Survey of Scottish Witchcraft

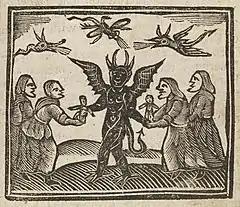
Woodcut image from Newes from Scotland (1591) depicting the devil with Agnes Sampson, one of the witches detailed in the survey

The Survey of Scottish Witchcraft is an online database of witch trials in early modern Scotland, containing details of 3,837 accused gathered from contemporary court documents covering the period from 1563 until the repeal of the Scottish Witchcraft Act in 1736. The survey was made available online in 2003 after two years of work at the University of Edinburgh by Julian Goodare, now a professor of history at the University of Edinburgh, and Louise Yeoman, ex-curator at the National Library of Scotland, now a producer/presenter at BBC Radio Scotland, with assistance from researchers Lauren Martin and Joyce Miller, and Computing Services at the University of Edinburgh. The database is available for download from the website.